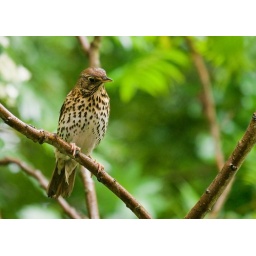
This is one of two that visits our Cheshire garden, so cute to watch in the bird bath.